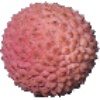
Label: lychee